Bismarck-class battleship

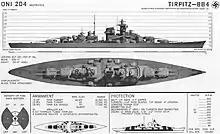
Recognition drawing prepared by the US Navy

The displacement of and was ultimately limited by the capabilities of existing infrastructure in Kiel and Wilhelmshaven, and the Kaiser Wilhelm Canal, rather than international agreements. On 11 February 1937, the Construction Office informed Raeder that the ships could not displace more than due to harbor constraints and canal depths. The office also expressed a preference for building a third vessel and remaining within the 35,000-ton treaty limit. Admiral Werner Fuchs, the head of the General Command Office of the Oberkommando der Marine, advised Raeder and Hitler that modifications would be necessary to reduce the displacement to ensure the new ships met the legal requirements of the Second London Naval Treaty. Japan refused to sign the new treaty, and so on 1 April 1937 an escalator clause permitting treaty signatories to build ships up to a limit of went into effect. The final design displacement of was well within this limit, so Fuchs's modifications were discarded.